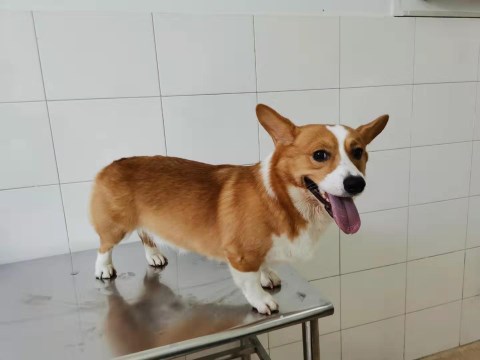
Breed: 2909-n000116-Cardigan